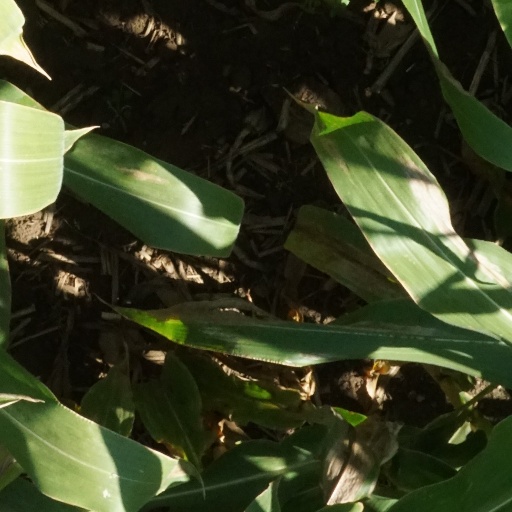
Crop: maize; corn